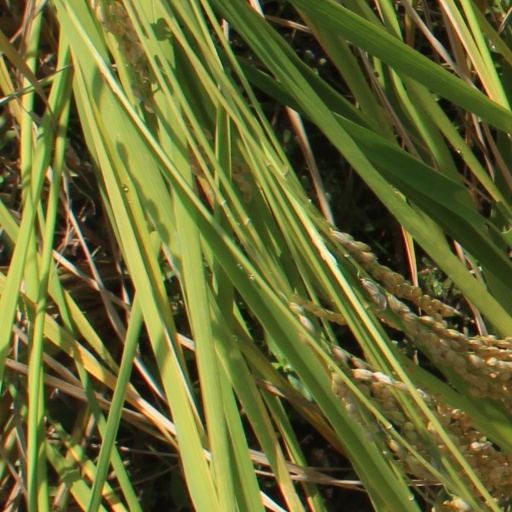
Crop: rice